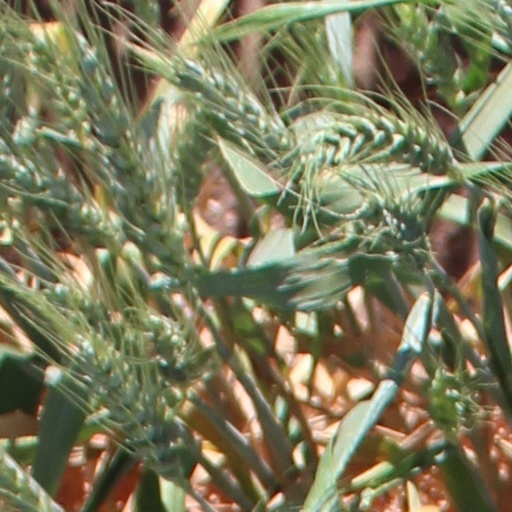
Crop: wheat